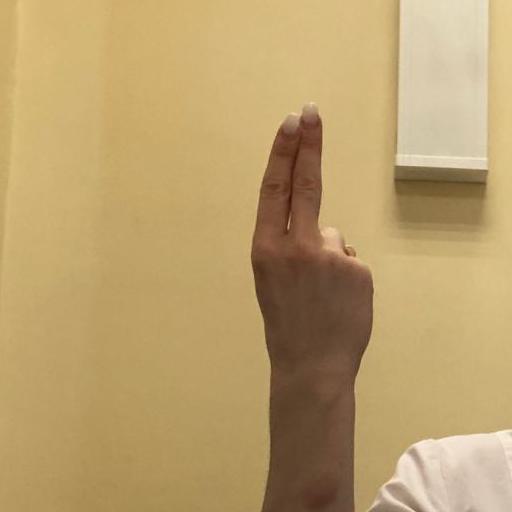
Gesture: two_up_inverted